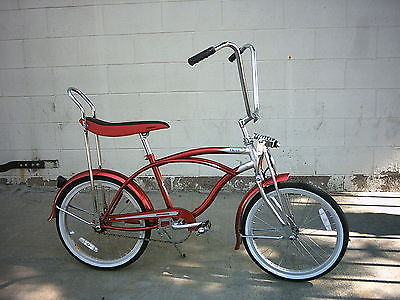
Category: bicycle